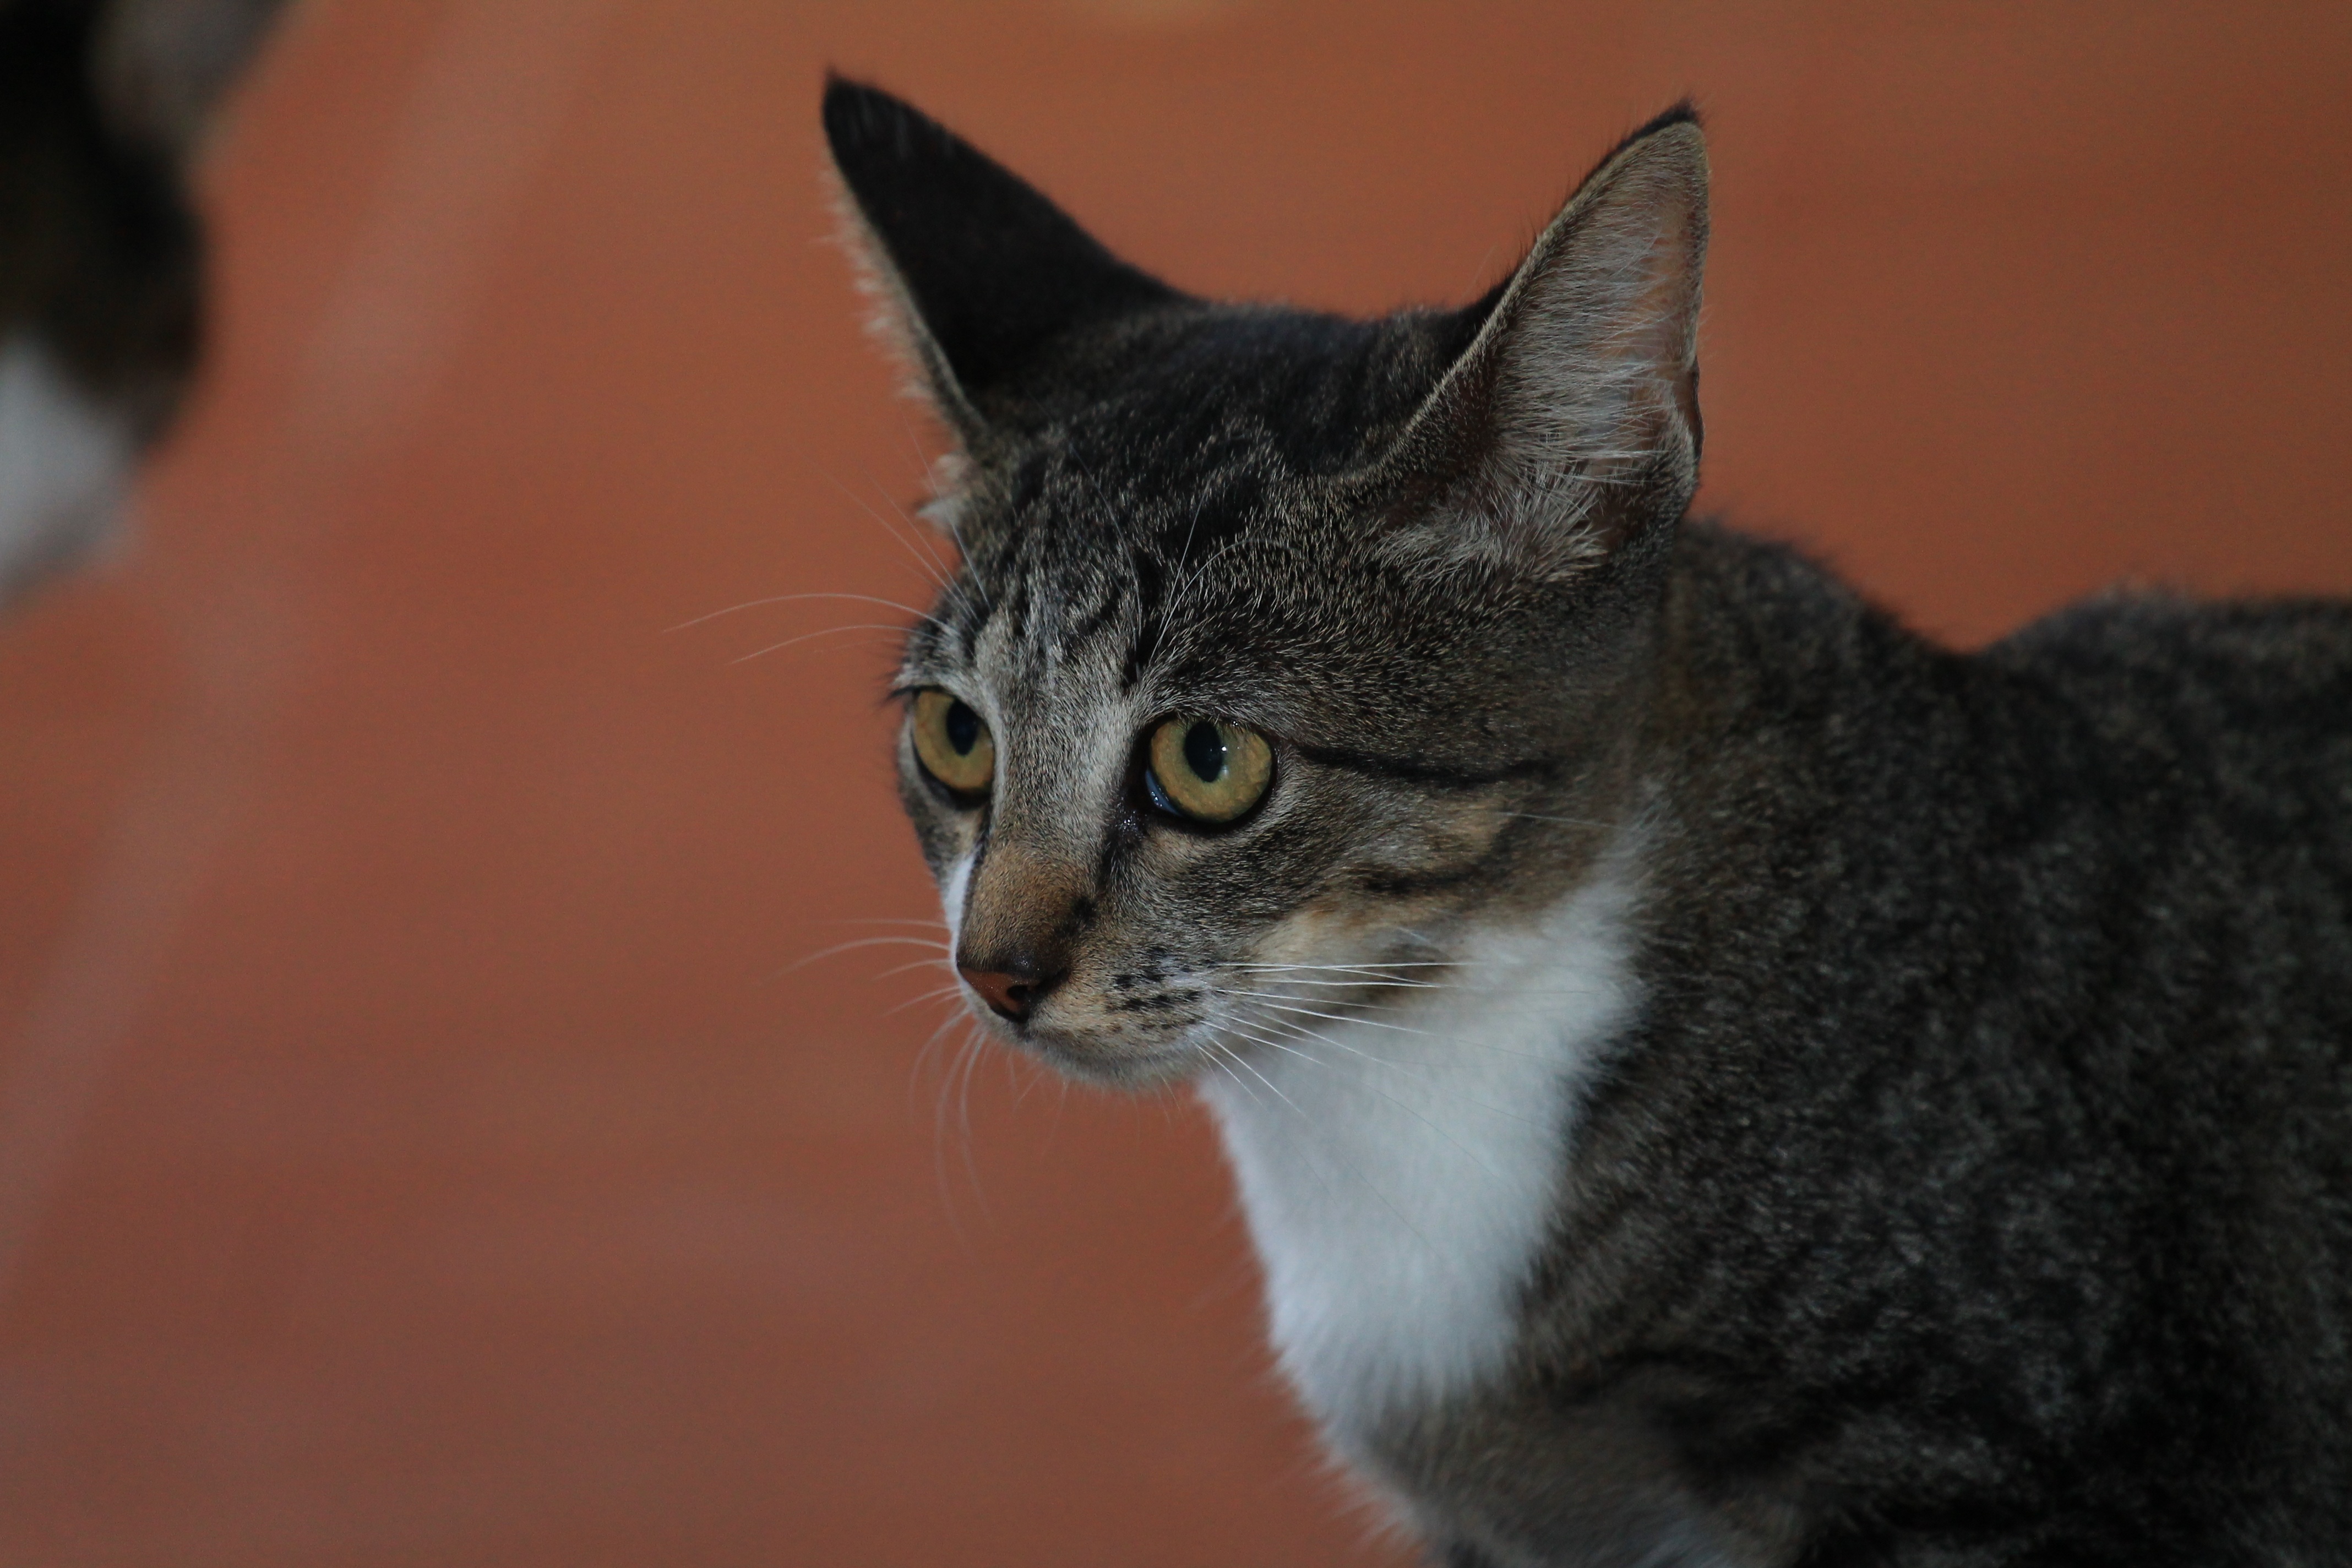
animal, pet, kitten, cat, feline, mammal, fauna, whiskers, vertebrate, cat's eyes, feline look, european shorthair, feline stopped, tuned, small to medium sized cats, cat like mammal, domestic short haired cat